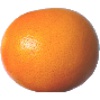
Label: Grapefruit Pink 1